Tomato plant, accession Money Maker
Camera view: vertical (180 deg); turntable rotation: 270 degrees
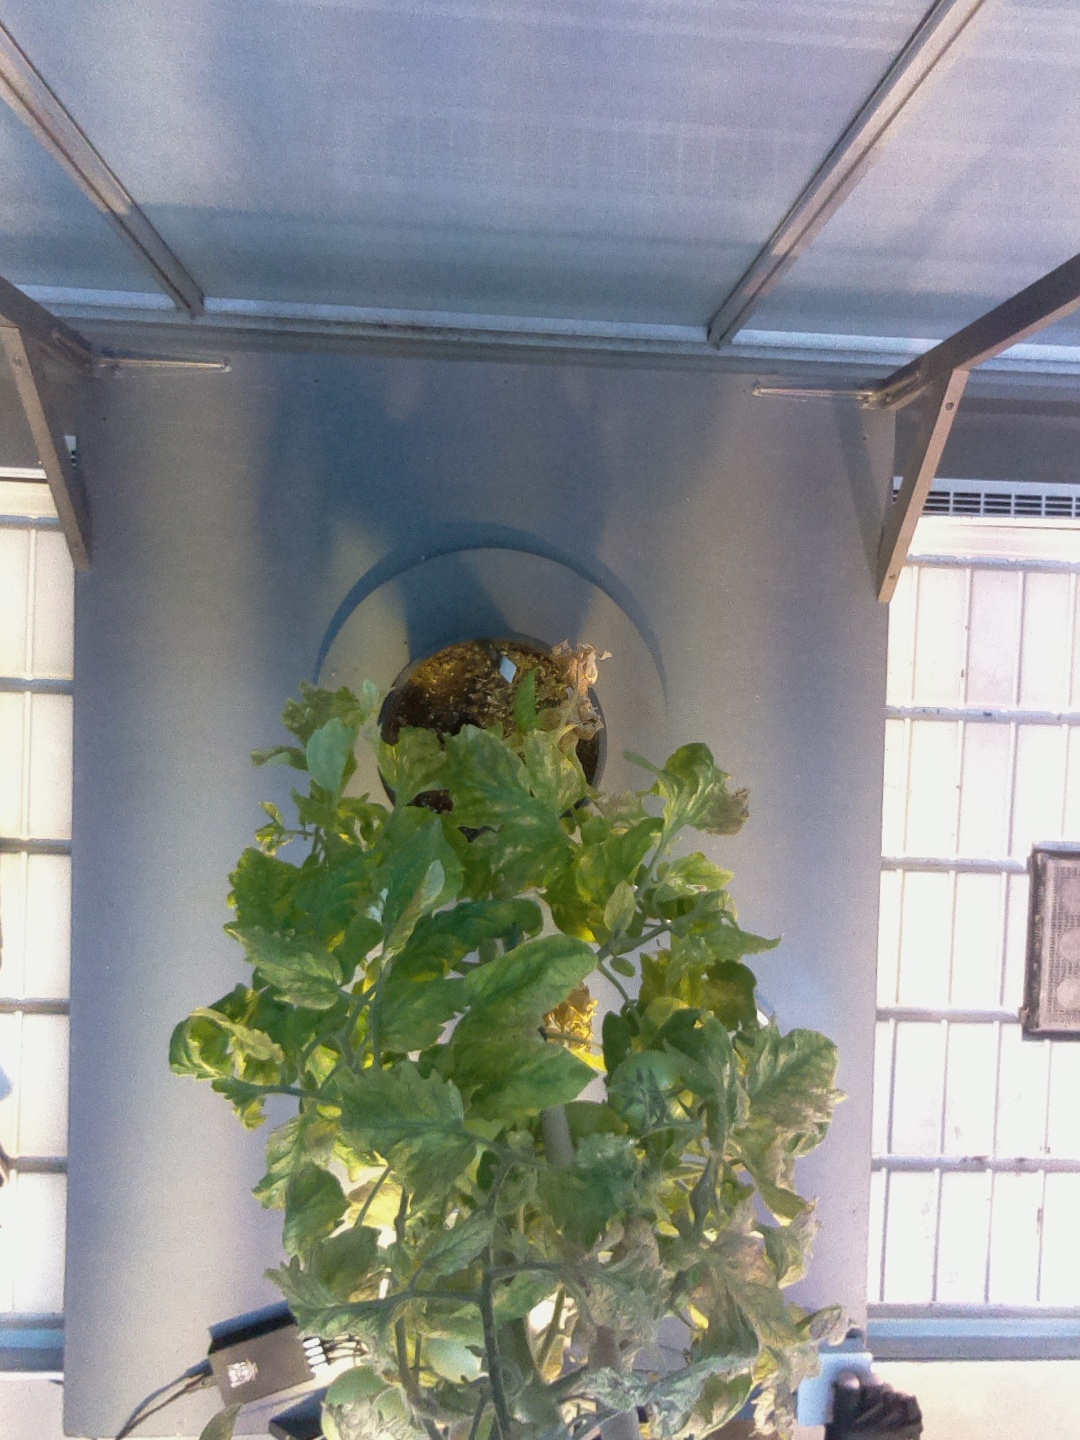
BBCH growth stage 79: 90% -100% of final fruit size